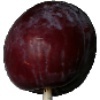
Label: Plum 1